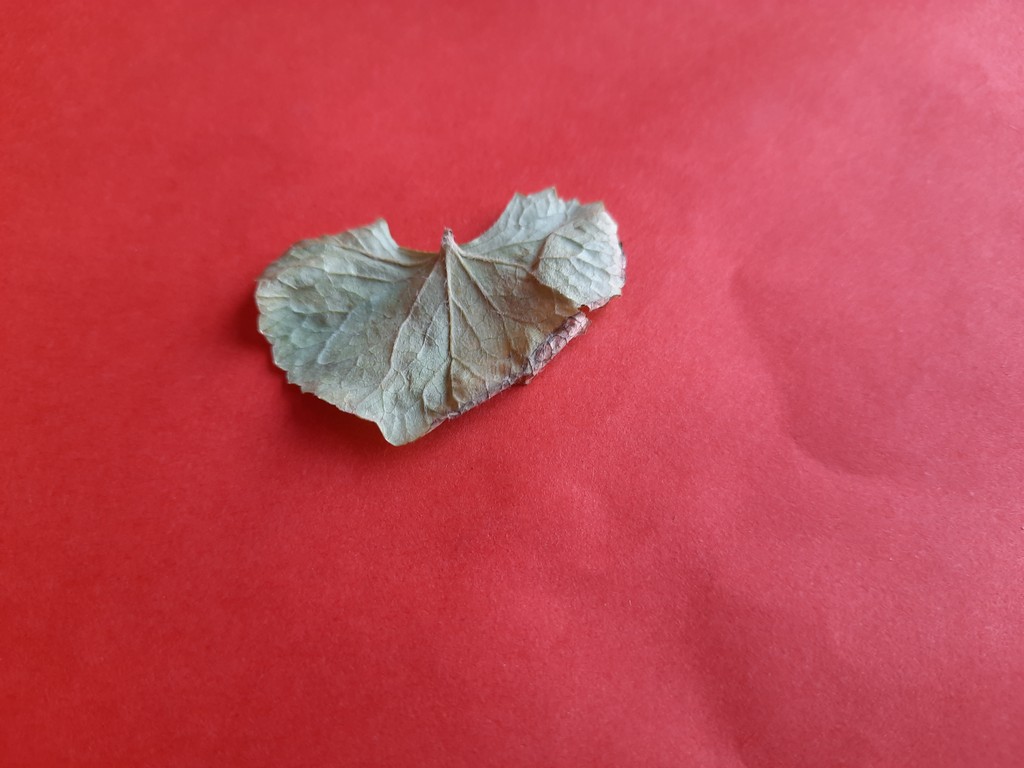
Label: Dried